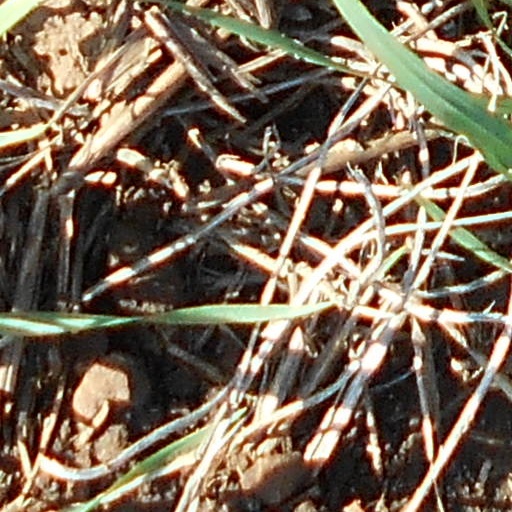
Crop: wheat